Tommy Vigh Jr.

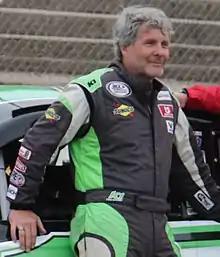
Vigh in 2019

Thomas Vigh Jr. (born November 27, 1964) is an American professional stock car racing driver. He last competed in the ARCA Menards Series, driving for Fast Track Racing. He competed part-time for the team in 2018 and full-time in 2019, both in the team's No. 10 car. In 2019, he was the Rookie of the Year award winner.